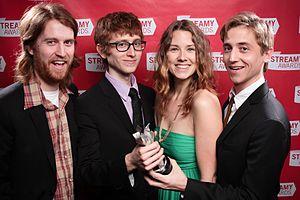
The Gregory Brothers est un groupe de musique américain originaire du quartier de Brooklyn à New York.